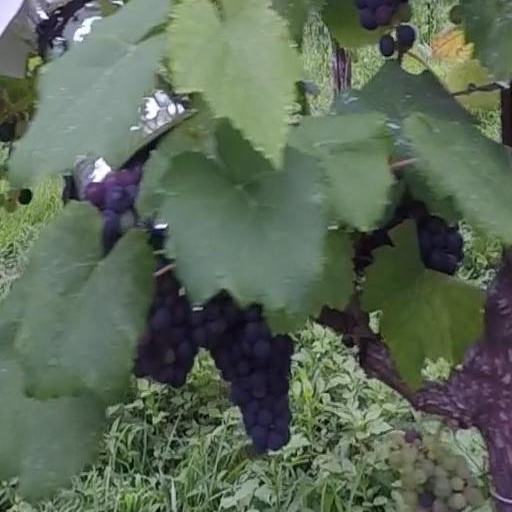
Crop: grape